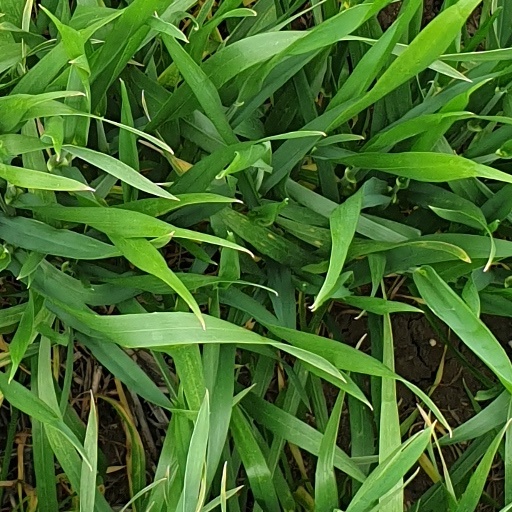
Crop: wheat